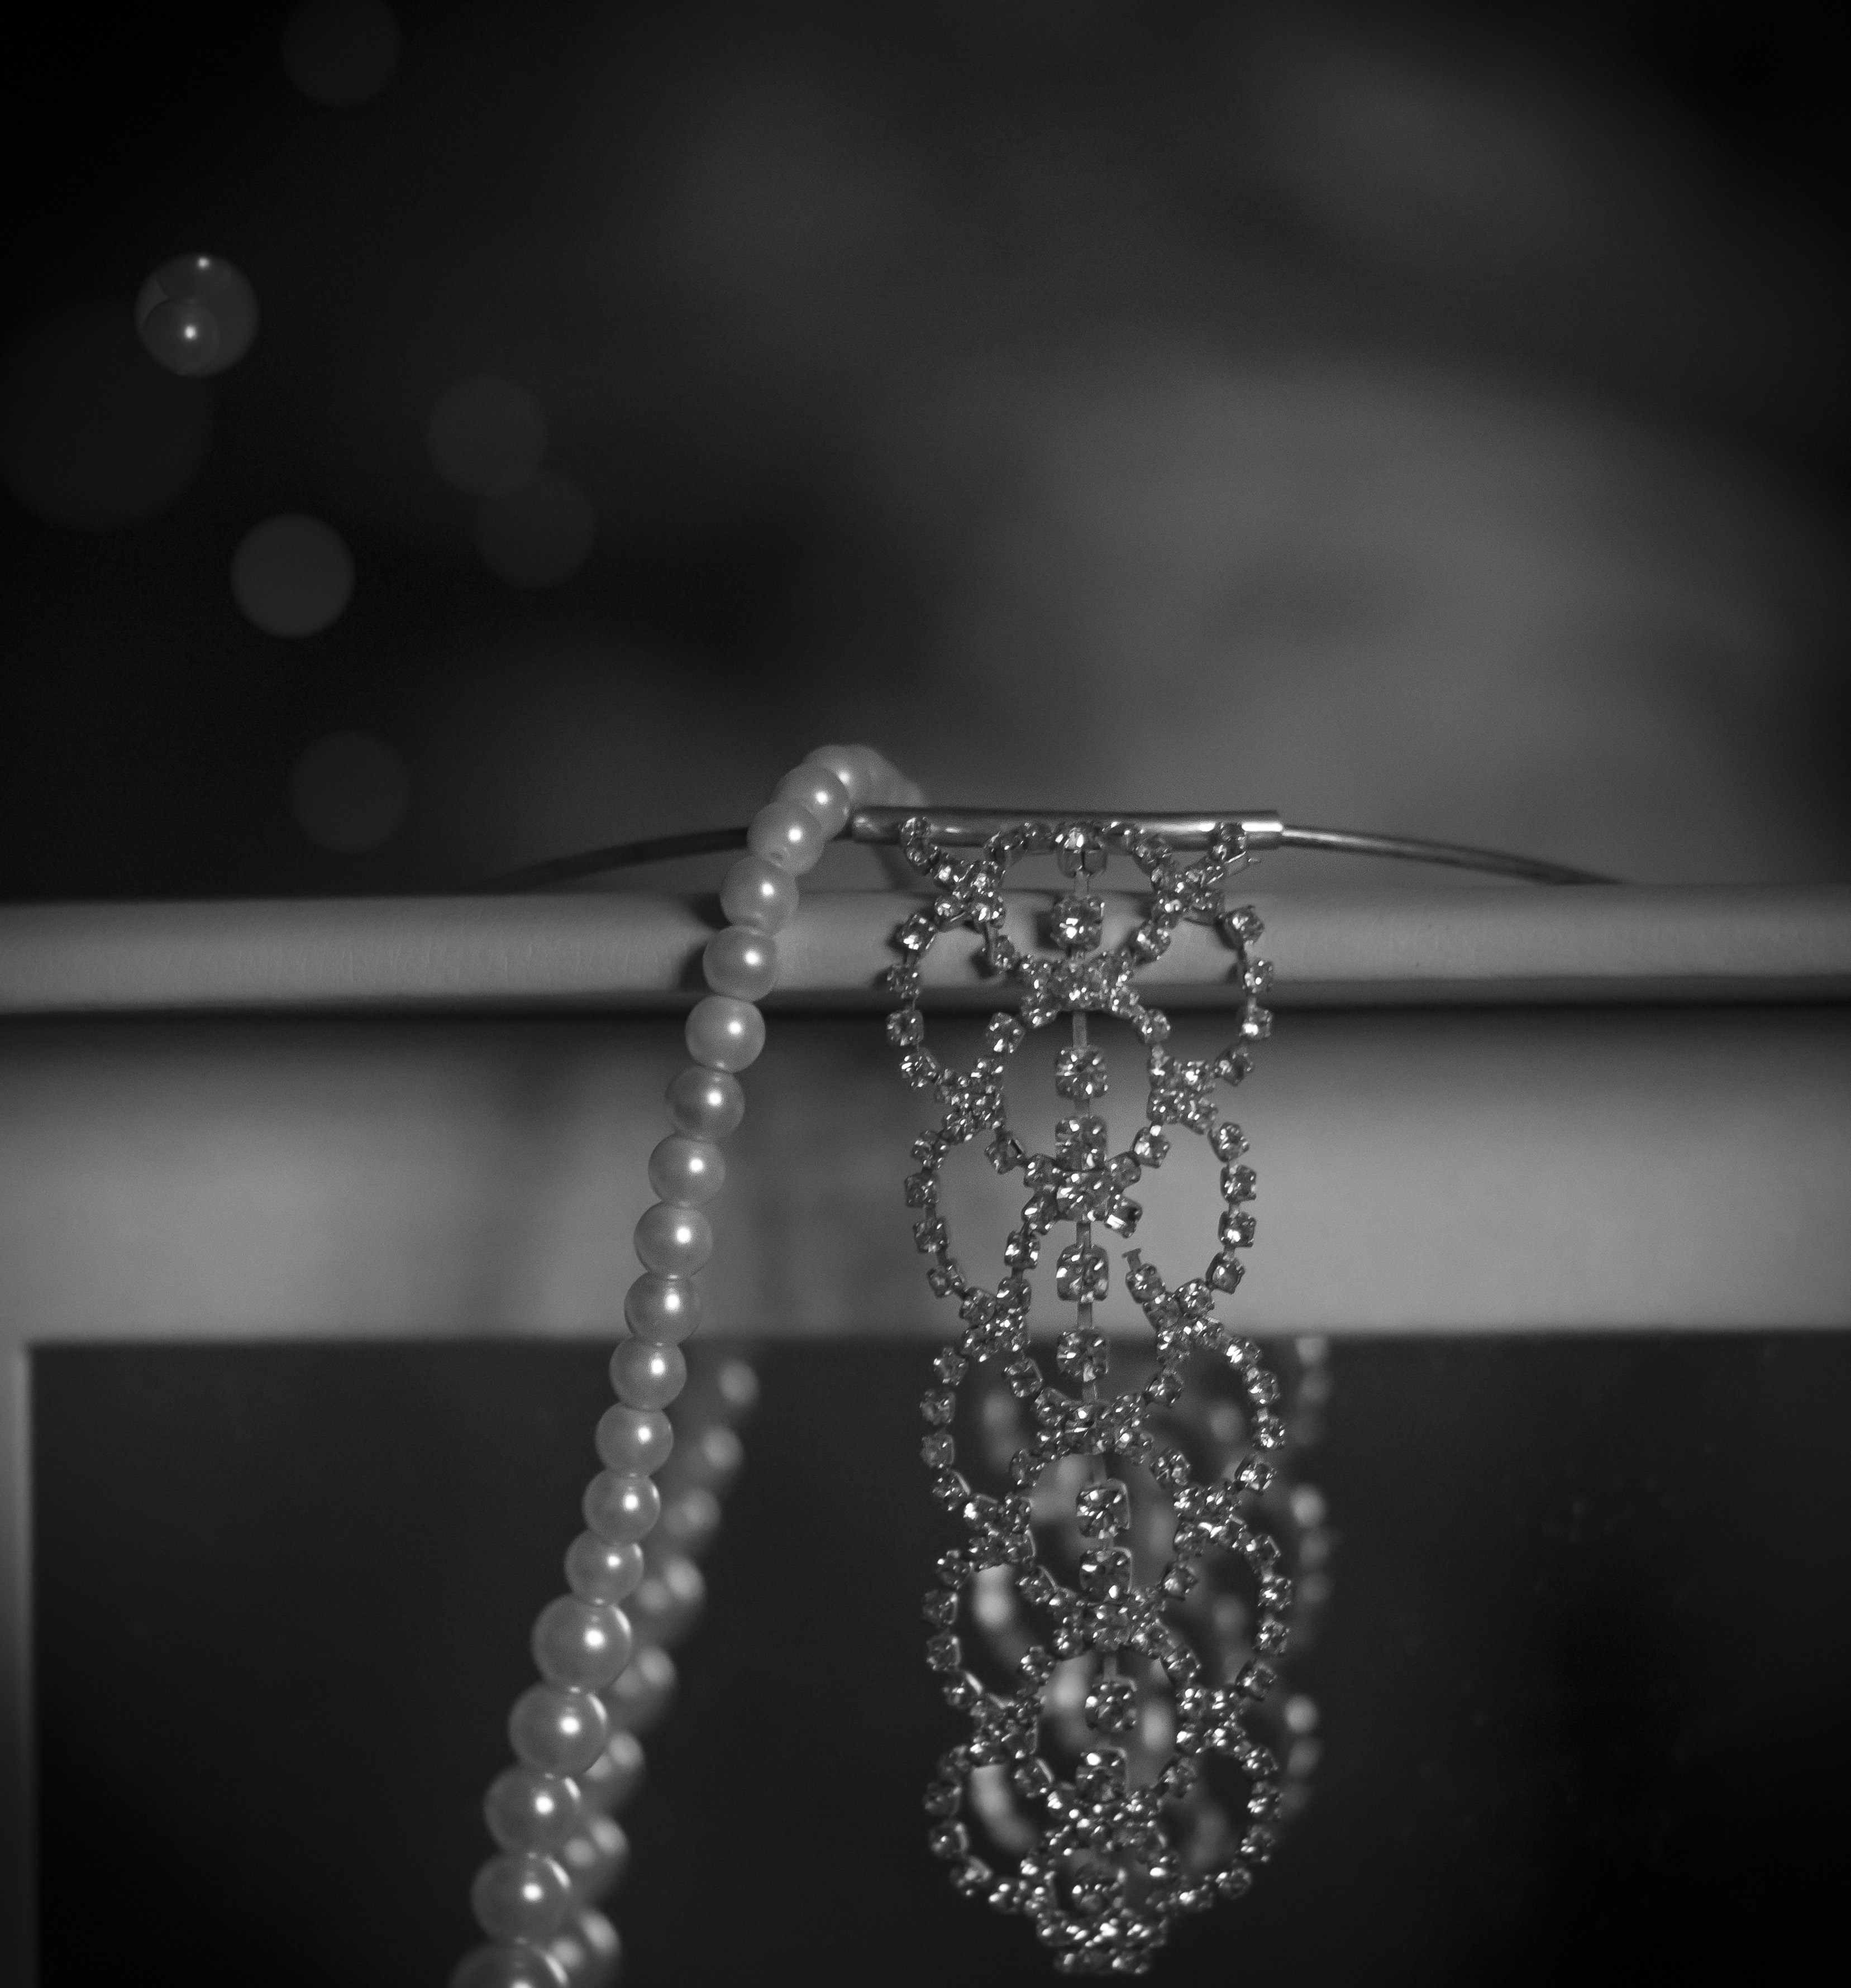
jewellery, drop, monochrome, moisture, still life photography, monochrome photography, black and white, Transparent material, silver, macro photography, dew, natural material